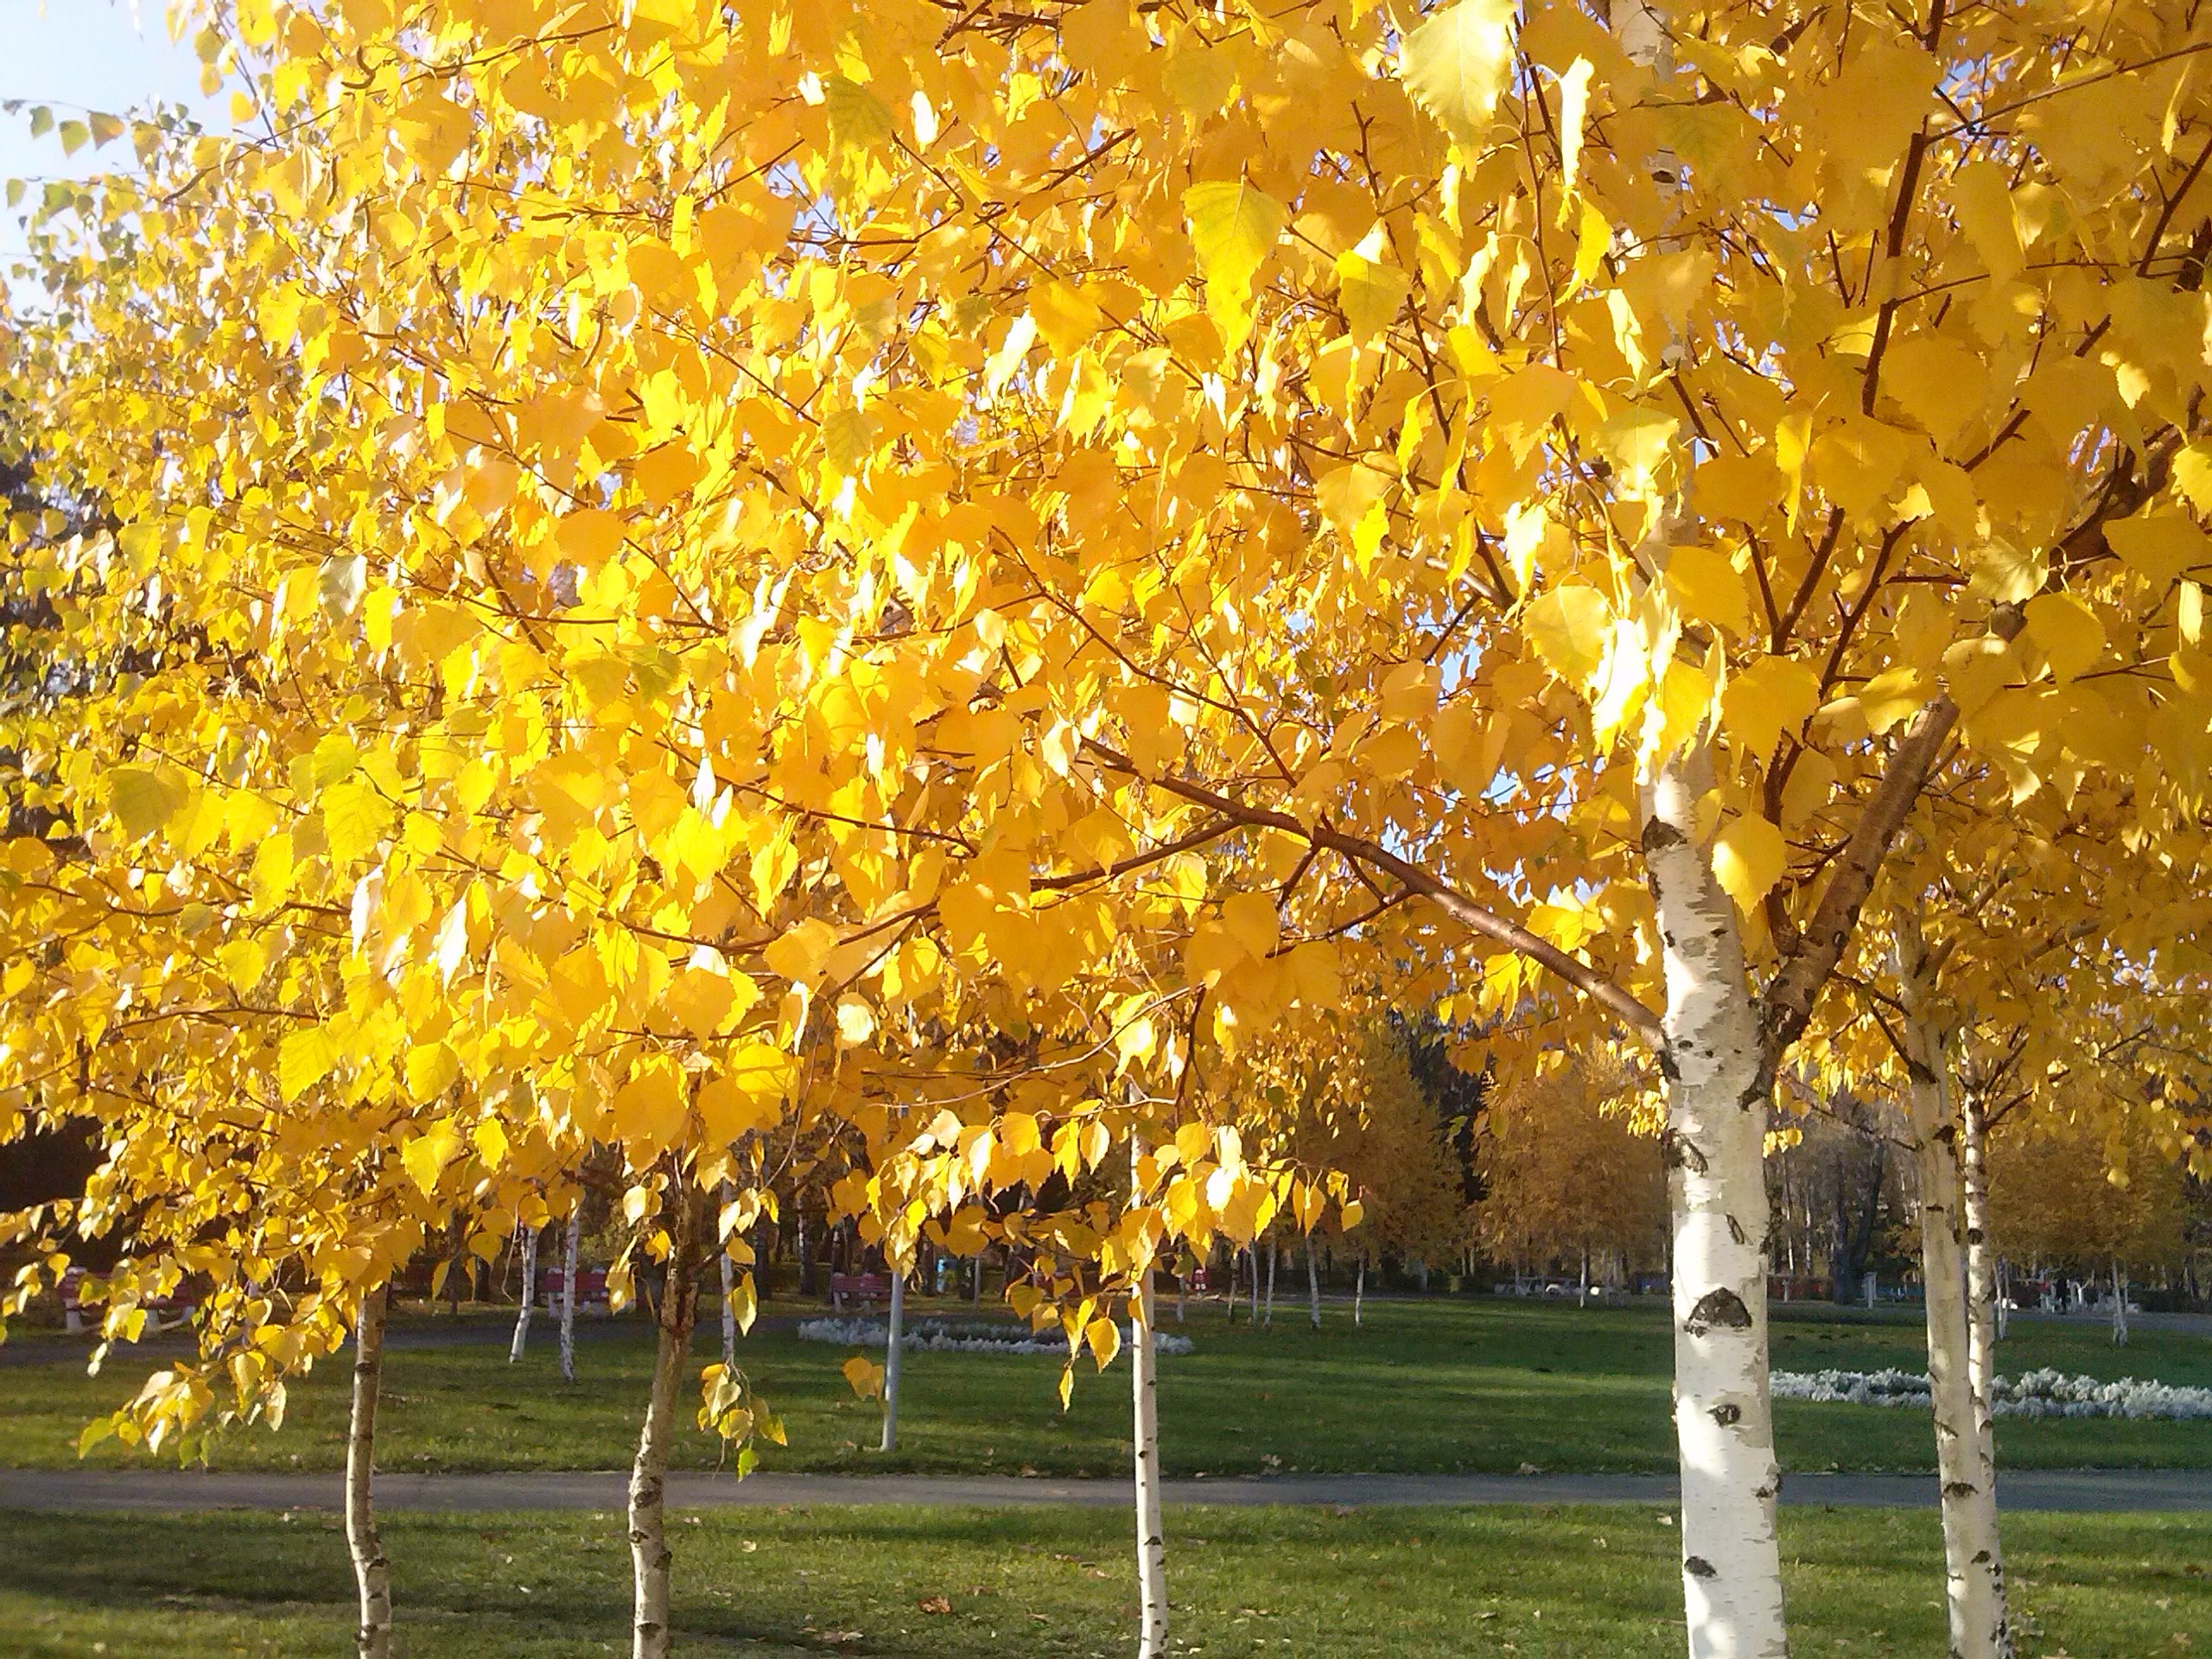
tree, nature, branch, plant, sunlight, leaf, fall, flower, produce, autumn, colorful, yellow, season, seasonal, deciduous, november, flowering plant, maidenhair tree, woody plant, land plant